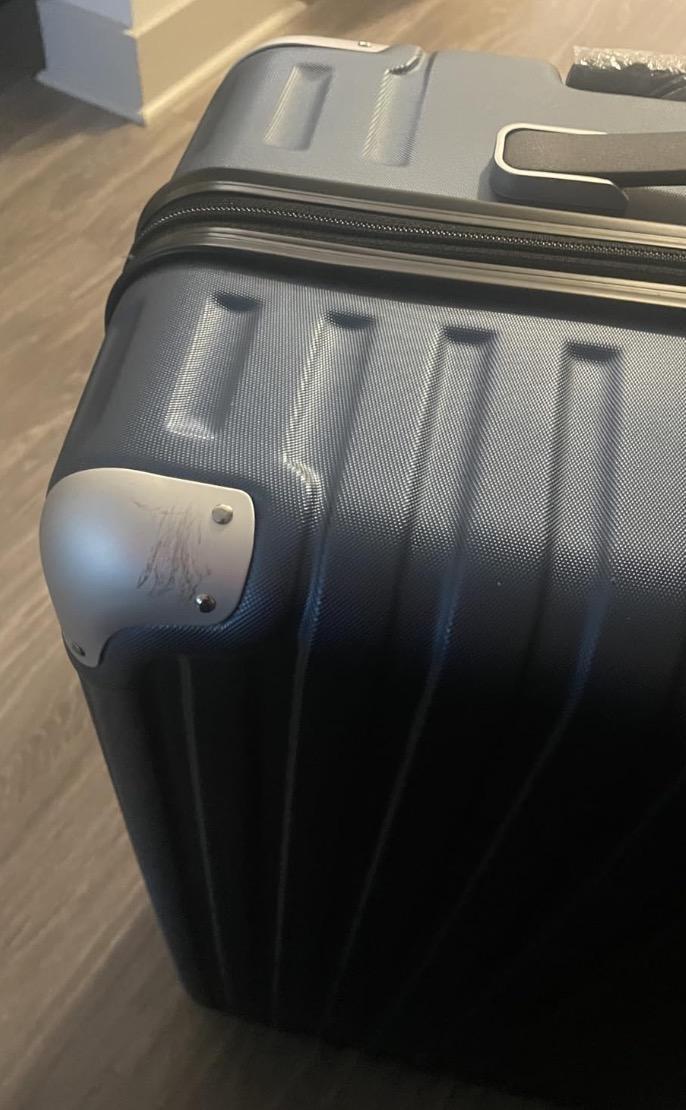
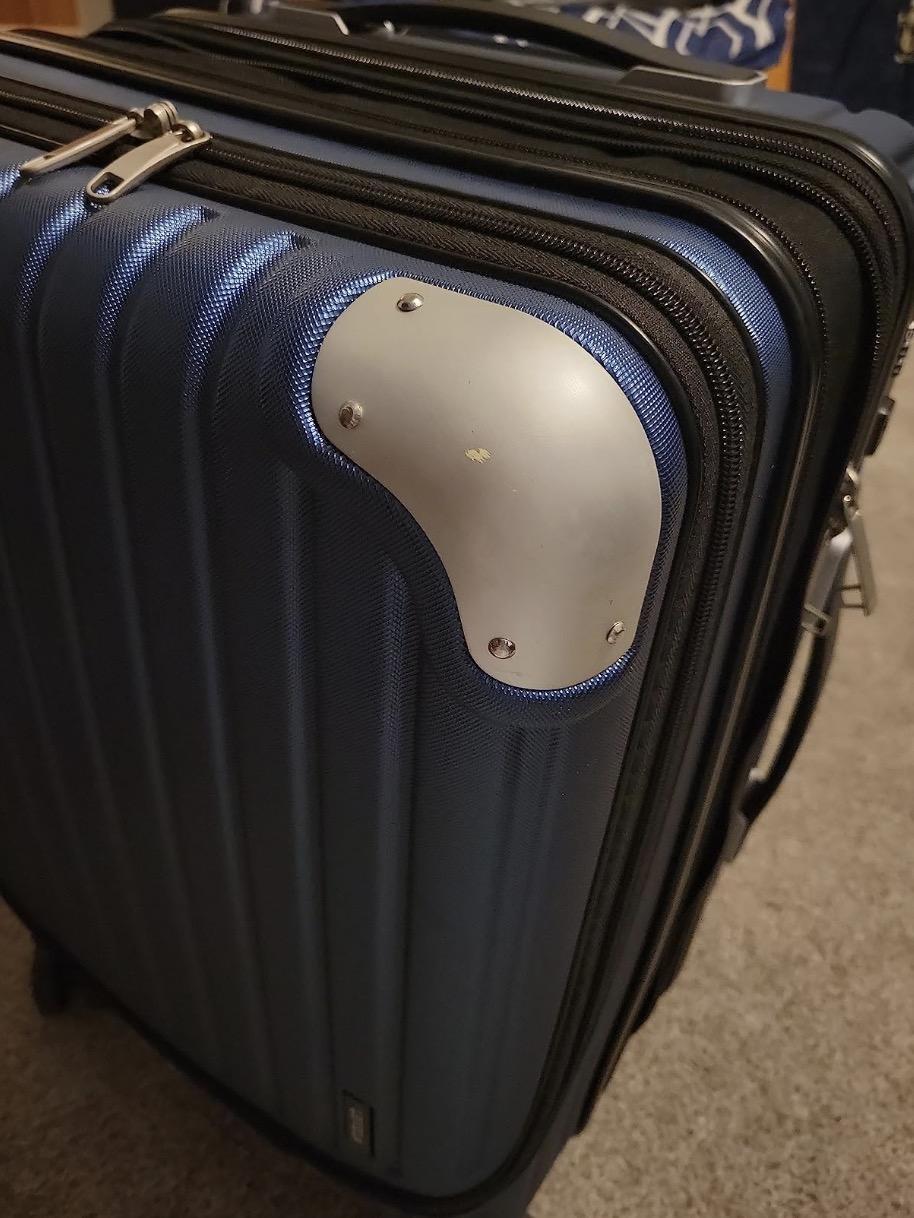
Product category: items_tea
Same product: yes